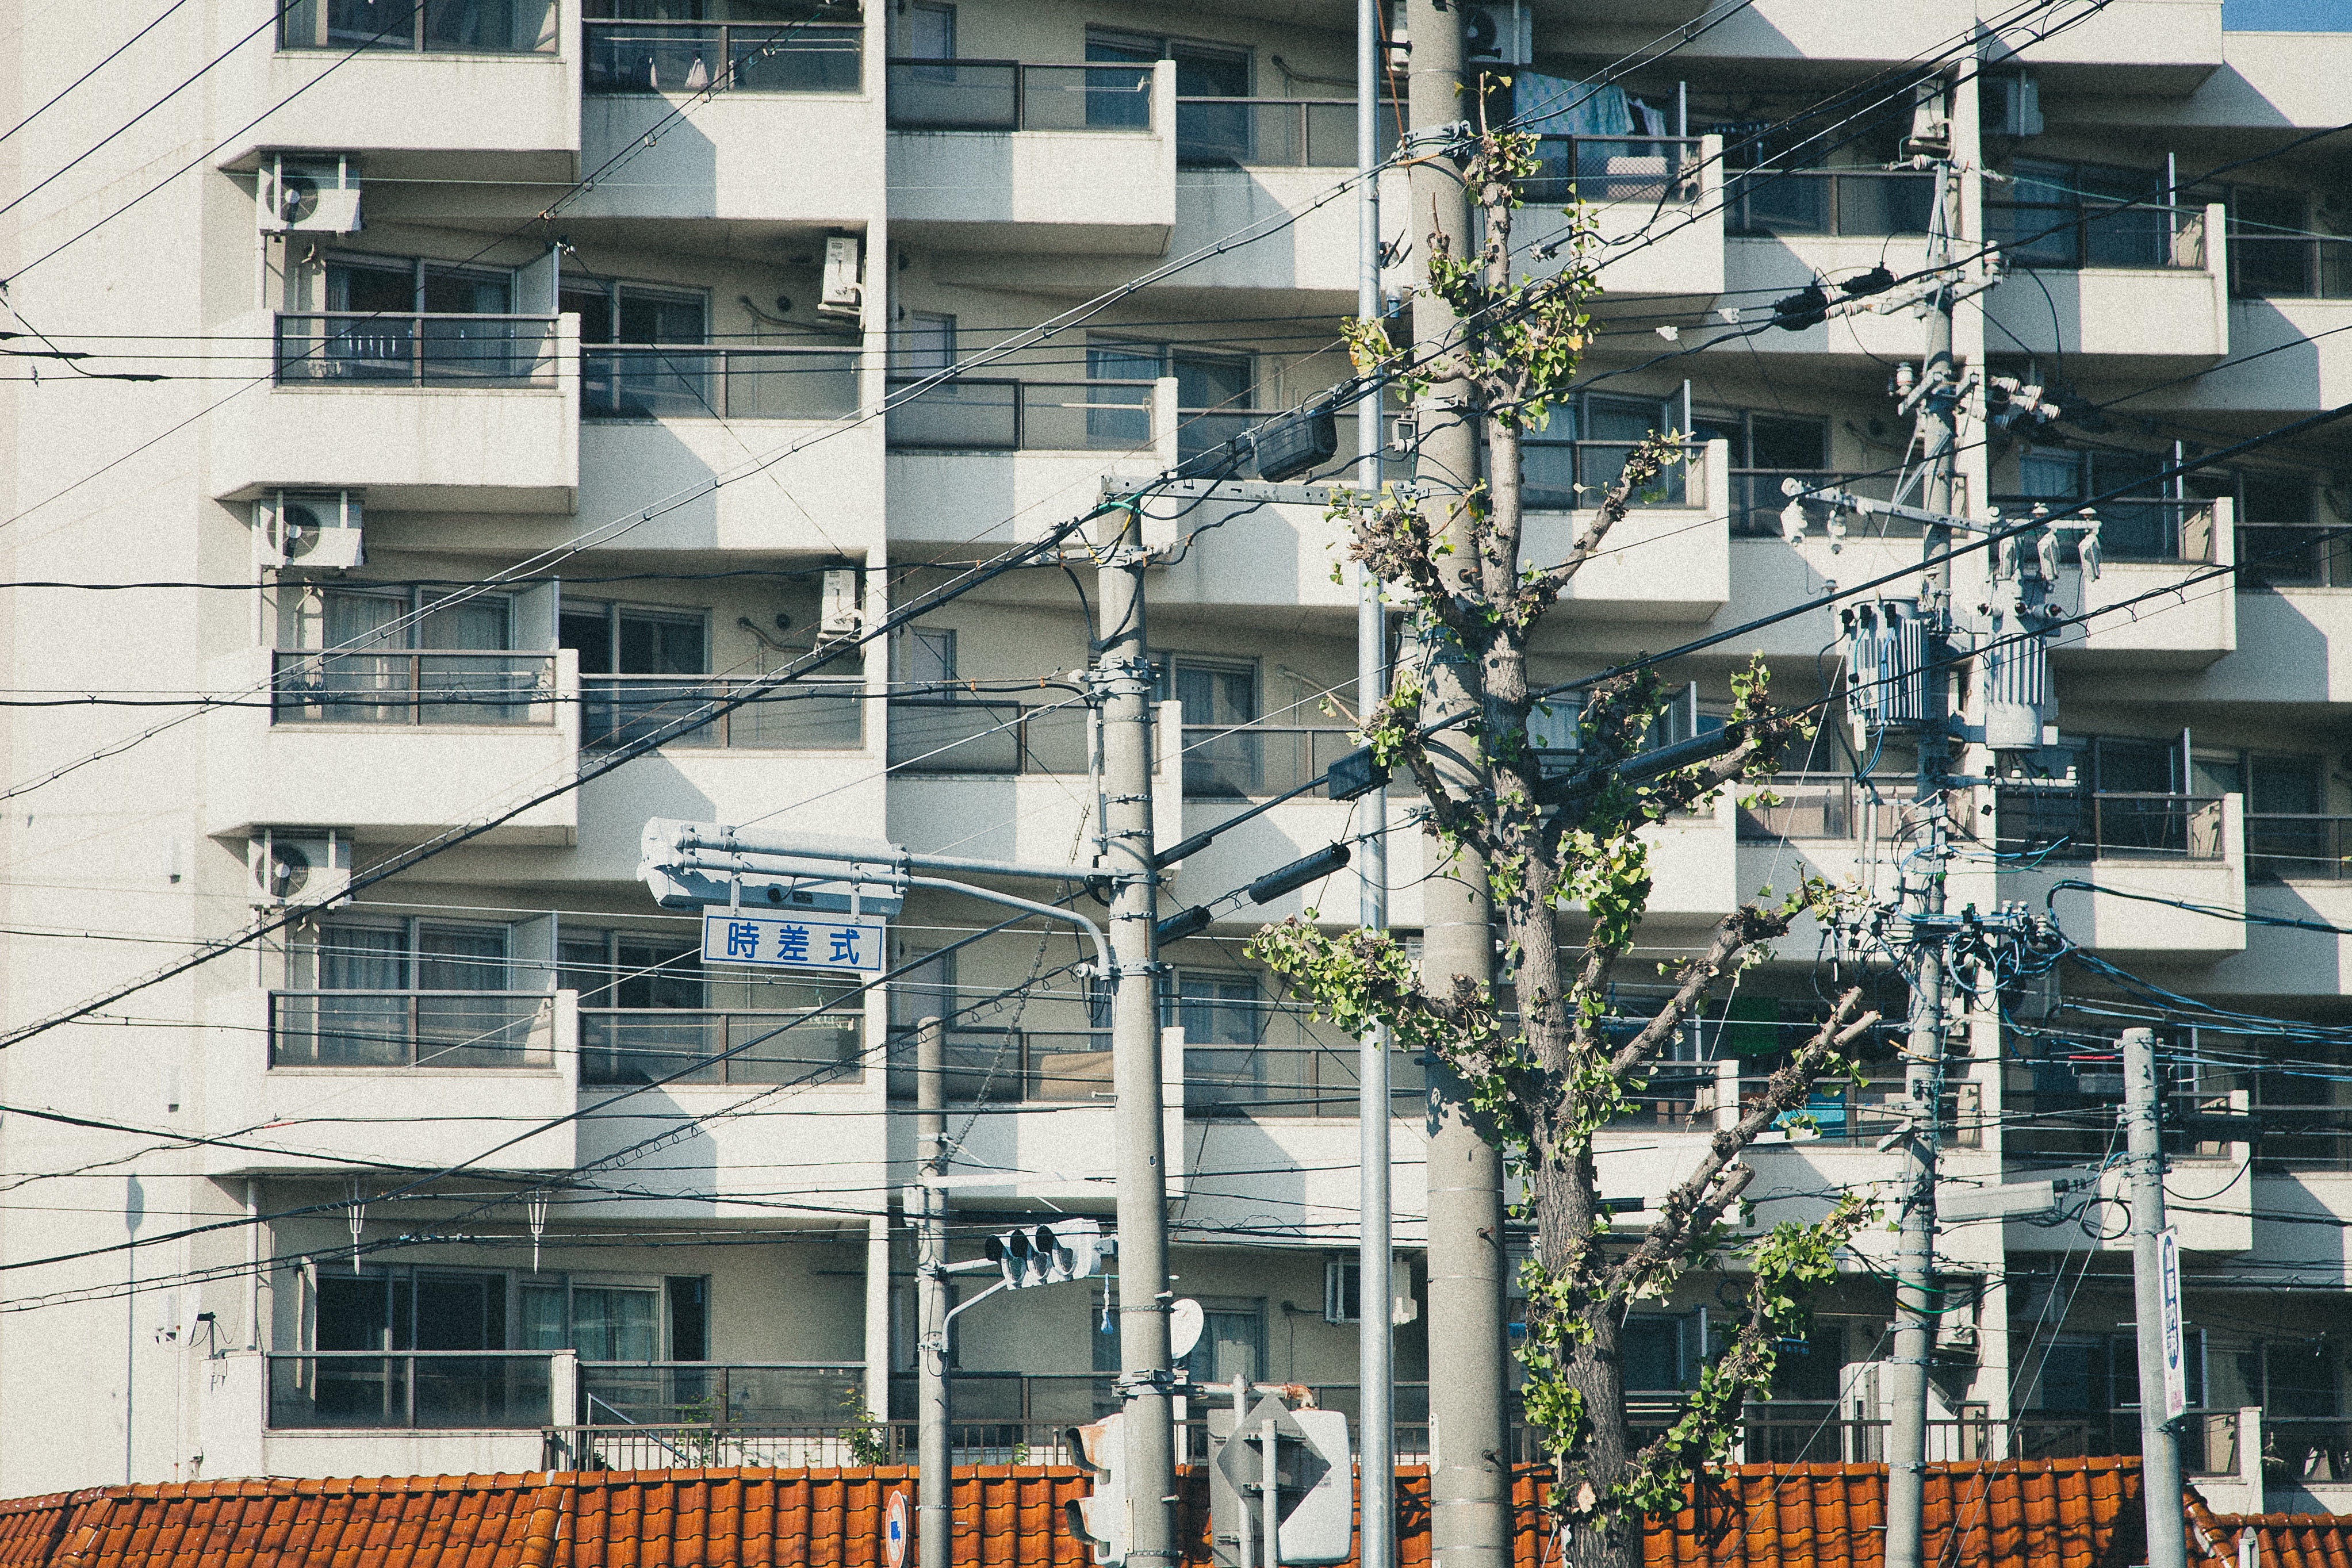
architecture, house, skyscraper, facade, apartment, tower block, scaffolding, headquarters, condominium, neighbourhood, urban area, residential area